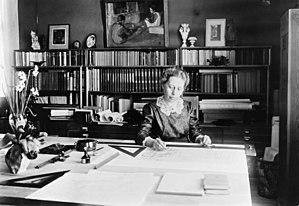
Wivi Lönn était une architecte finlandaise et la première femme architecte à établir son propre bureau d'architecte en Finlande.